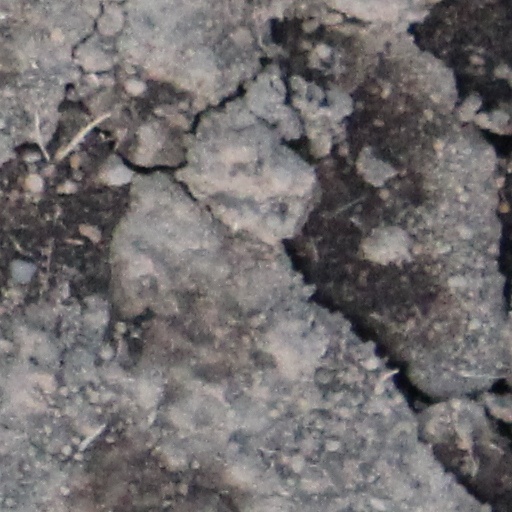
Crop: wheat